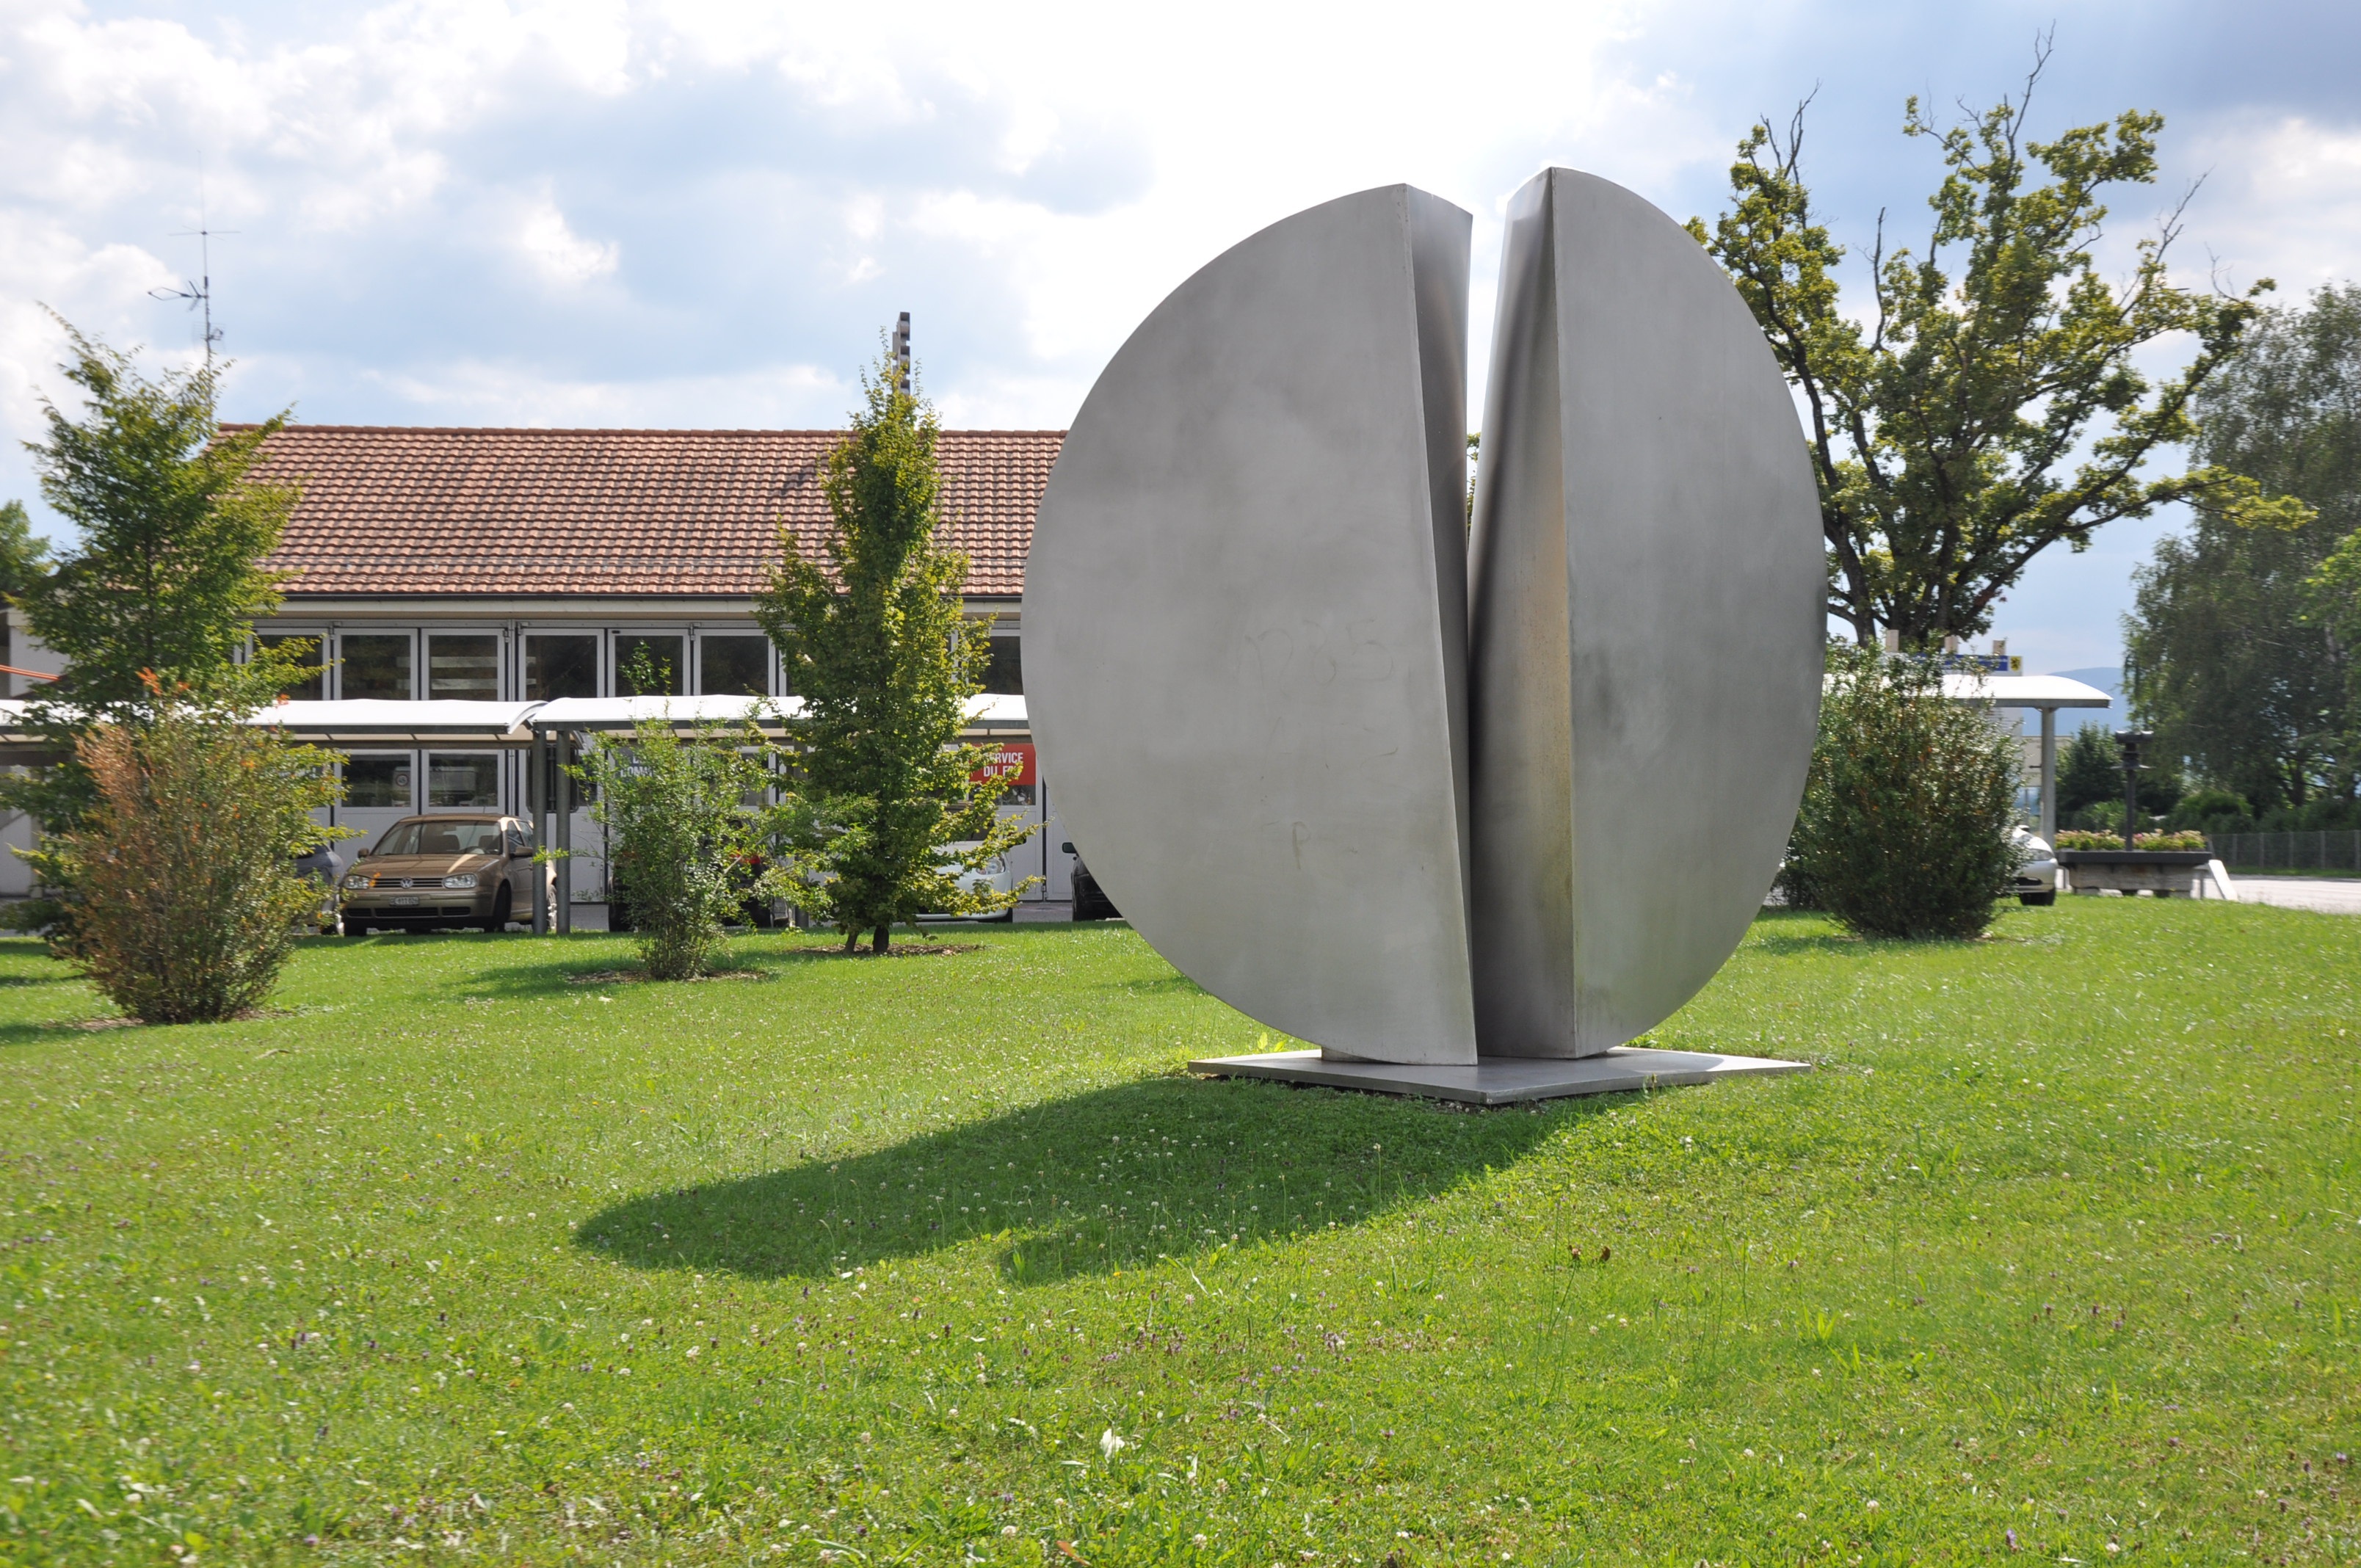
grass, lawn, view, old, home, stone, backyard, ancient, landmark, property, attraction, garden, tourism, artwork, sculpture, memorial, design, pavilion, famous, heritage, estate, yard, geneva, man made object, sightsee, laconnex